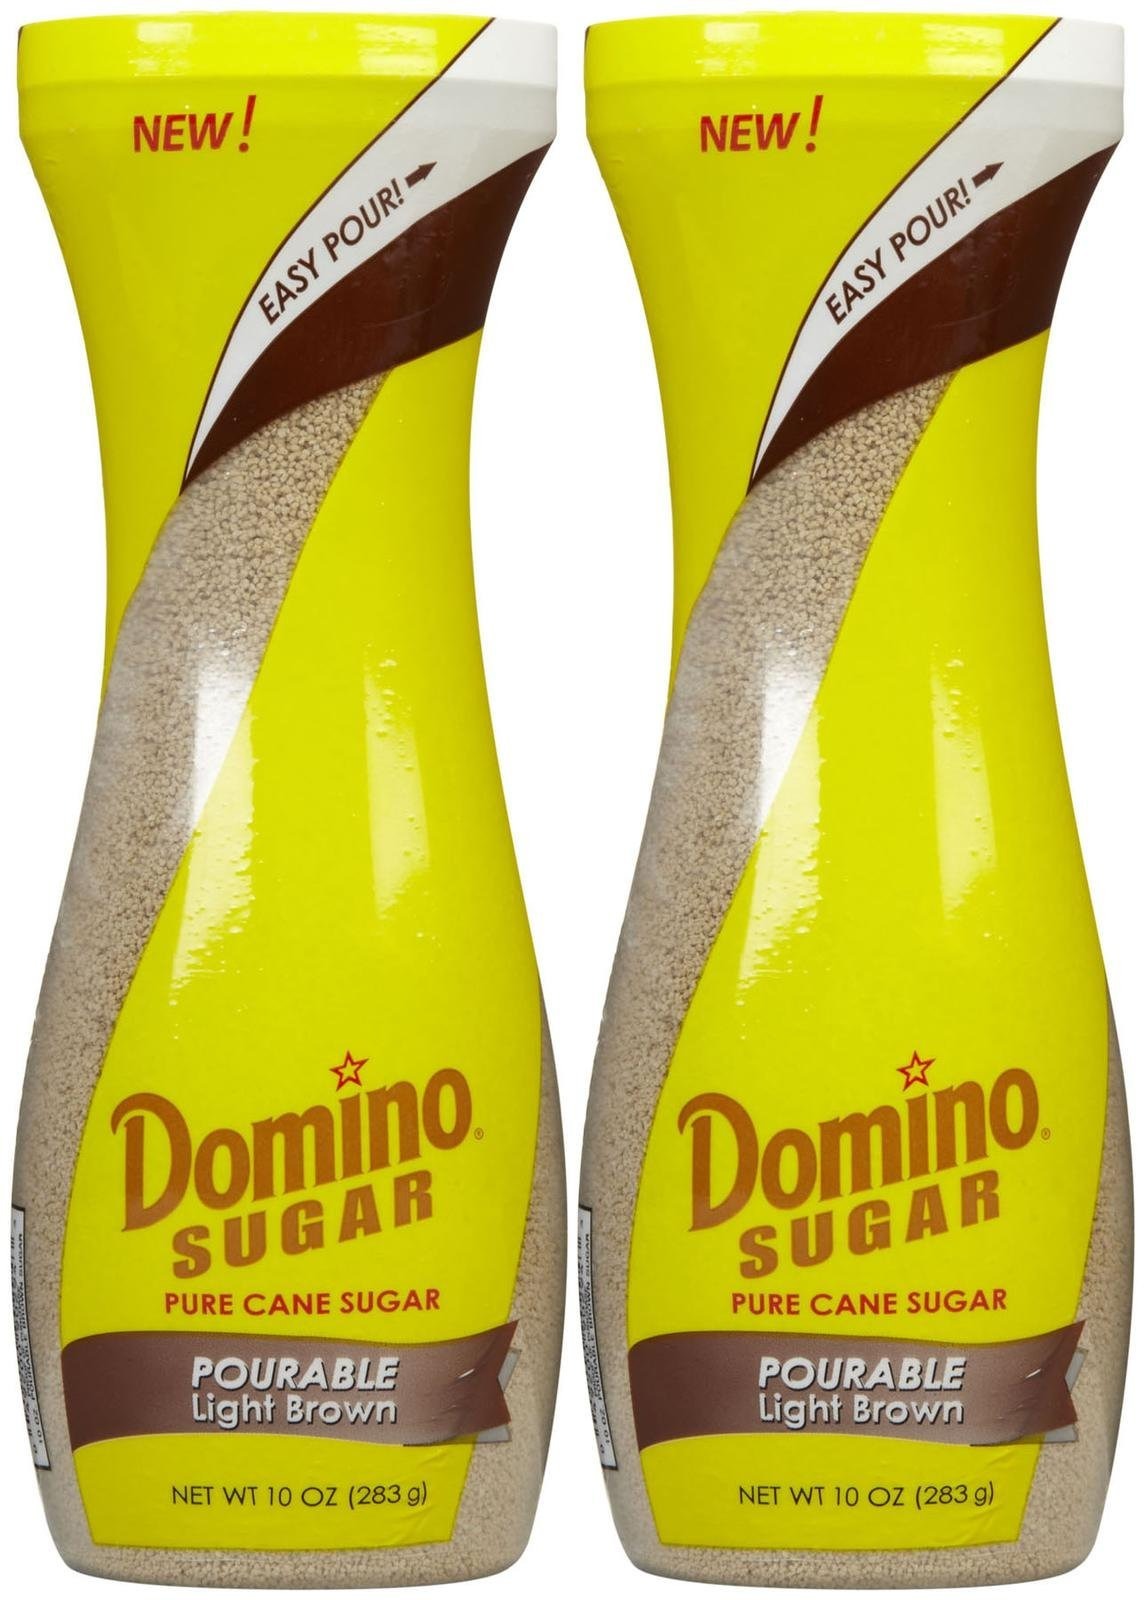
Item Name: Domino Light Brown Sugar, Pourable, 10 oz, 2 pk
Product Description: Domino Light Brown Sugar, Pourable, 10 ounce, 2 pk
Value: 20.0
Unit: Ounce

Price: 15.7